Sundown Saunders

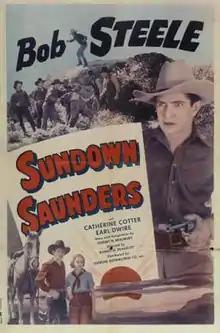
Theatrical release poster

Sundown Saunders is a 1935 American Western film directed by Robert N. Bradbury.